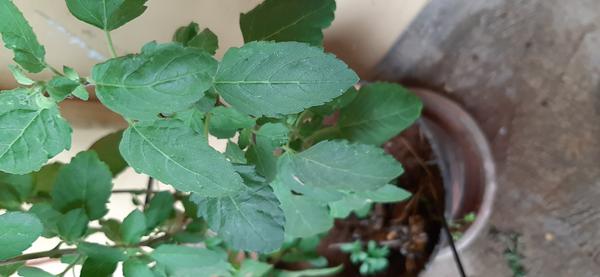
Plant: Tulasi